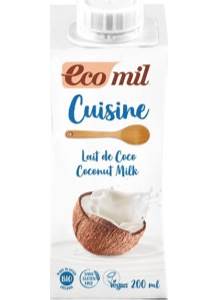
Waste category: cardboard